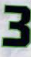
Number: 3